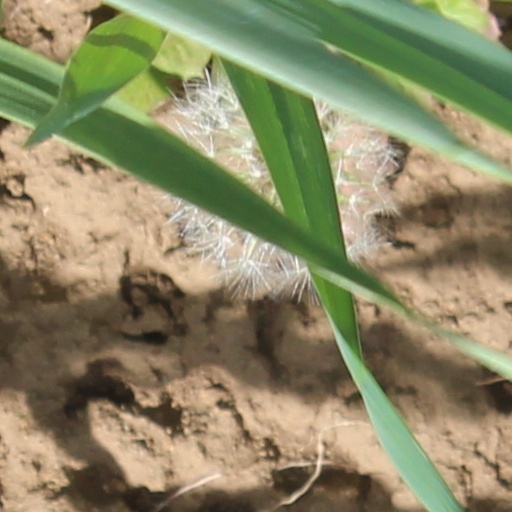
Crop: wheat